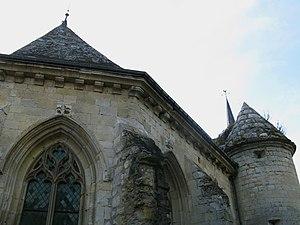
L'église Saint-Médard est une église située à Agnicourt-et-Séchelles, en France.
Agnicourt-et-Séchelles est une commune française située dans le département de l'Aisne, en région Hauts-de-France.
Cet article recense les monuments historiques du nord de l'Aisne, en France.